Niels Bohr

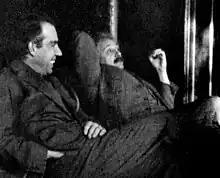
Bohr (left) and Albert Einstein (right), pictured on 11 December 1925, had a long-running debate about the metaphysical implication of quantum physics.

There has been much subsequent debate and discussion about Bohr's views and philosophy of quantum mechanics. Regarding his ontological interpretation of the quantum world, Bohr has been seen as an anti-realist, an instrumentalist, a phenomenological realist or some other kind of realist. Furthermore, though some have seen Bohr as being a subjectivist or a positivist, most philosophers agree that this is a misunderstanding of Bohr as he never argued for verificationism or for the idea that the subject had a direct impact on the outcome of a measurement.